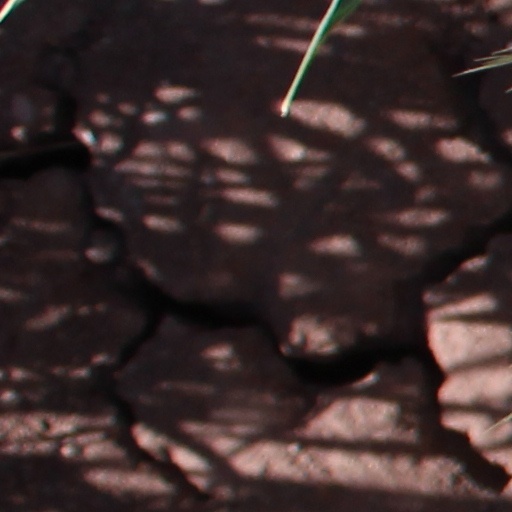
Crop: wheat